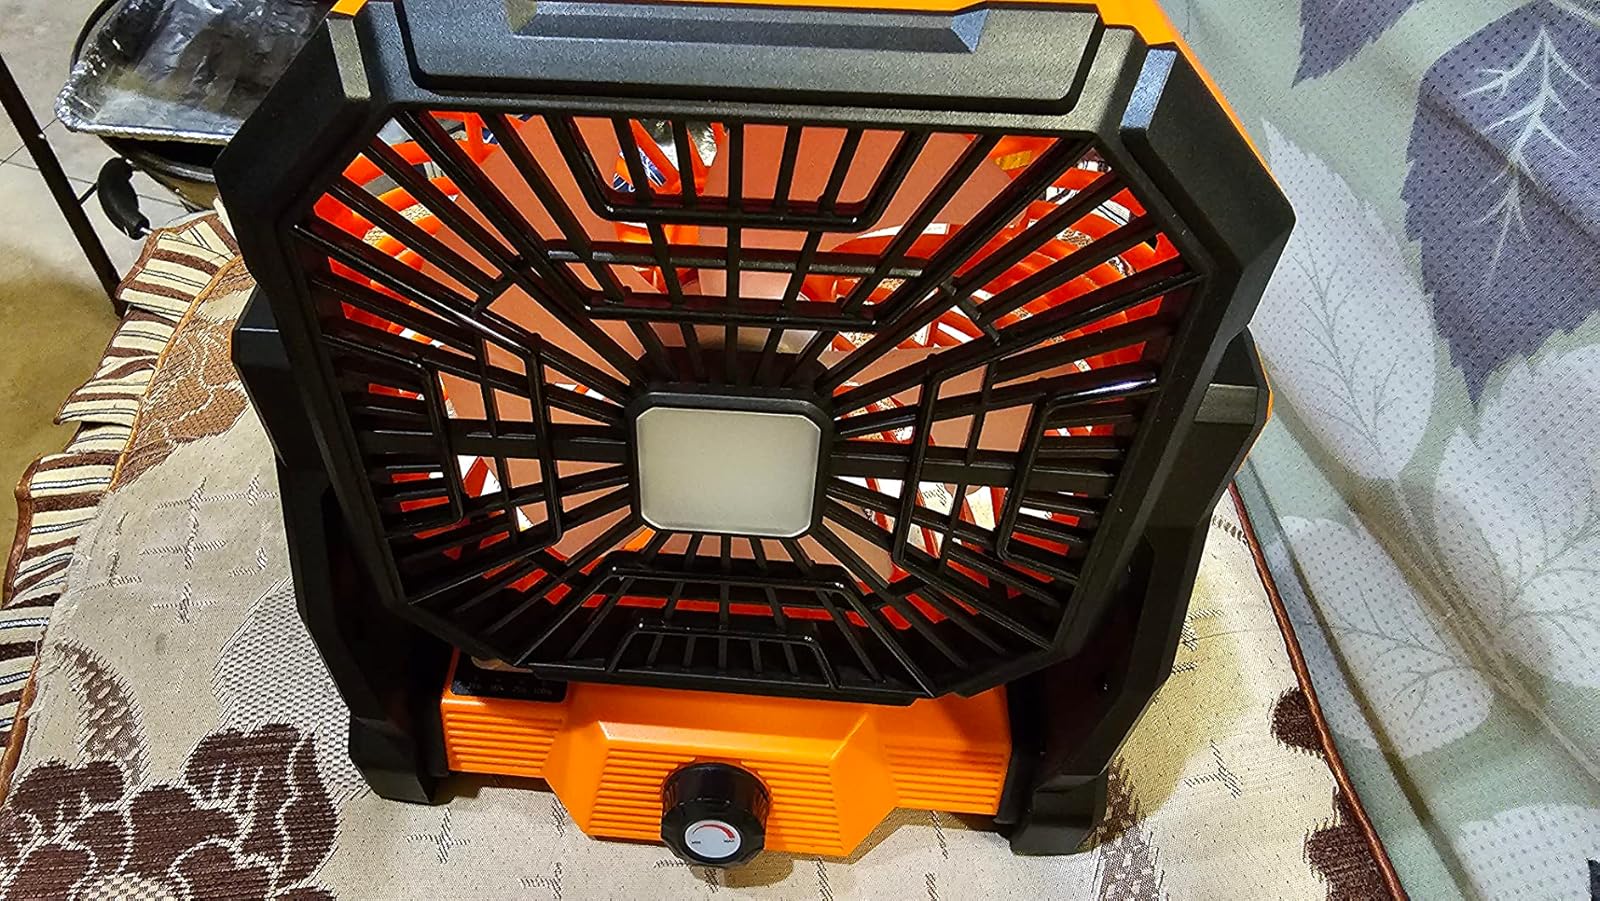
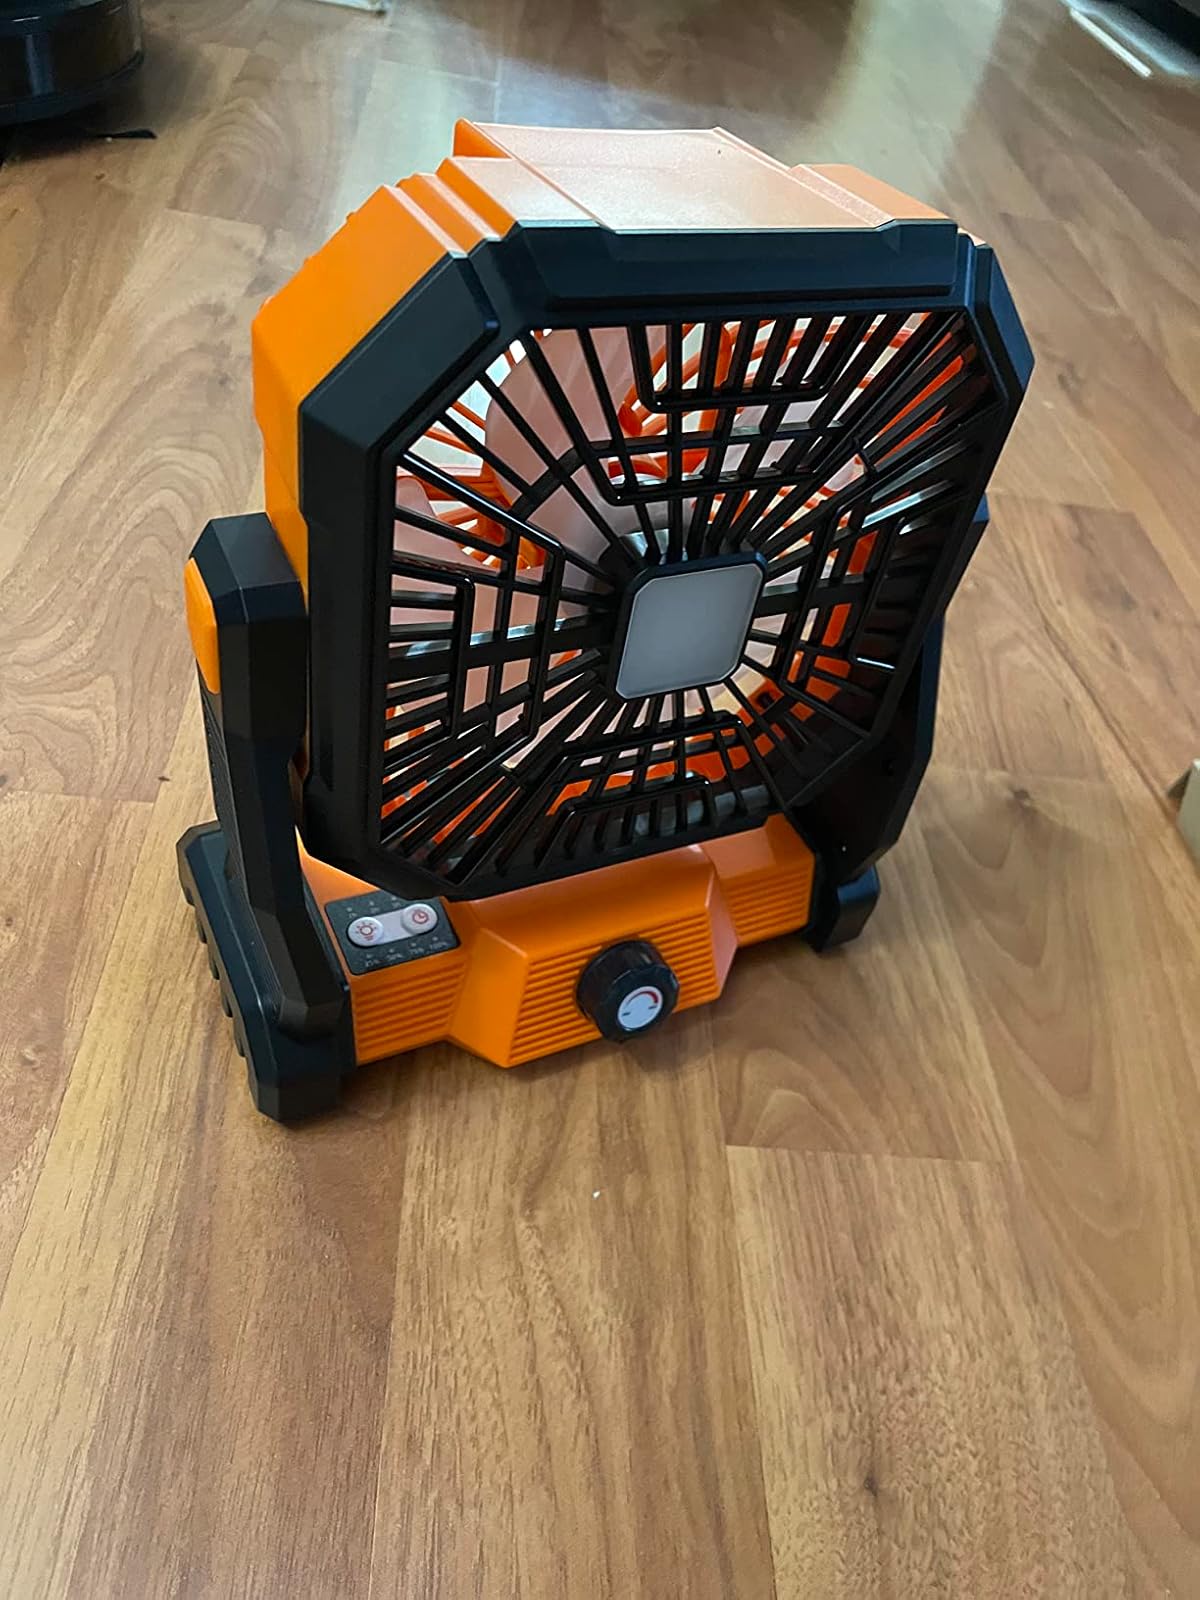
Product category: lantern
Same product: yes